Japan Professional Sports Grand Prize

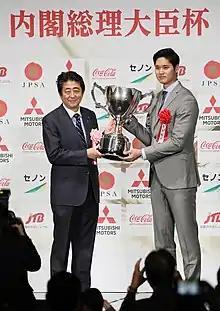
Shinzo Abe awarding Shohei Ohtani the Prime Minister Trophy at the 2018 Japan Professional Sports Grand Prize Award Ceremony

From 2019 to 2021, the awards was discontinued due to problems within the Japan Professional Sports Association.